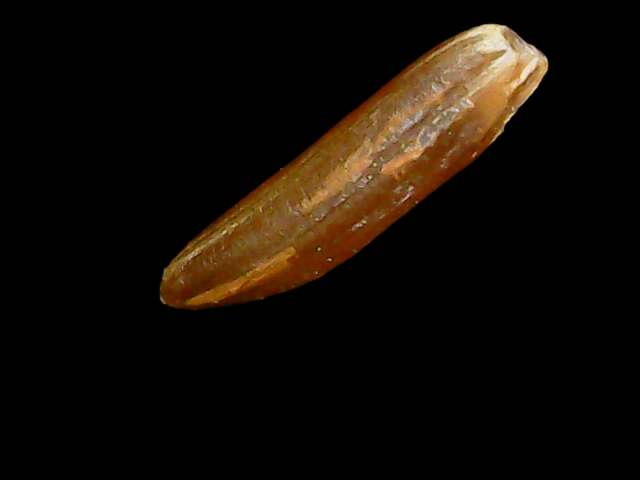
Rice variety: Binadhan20